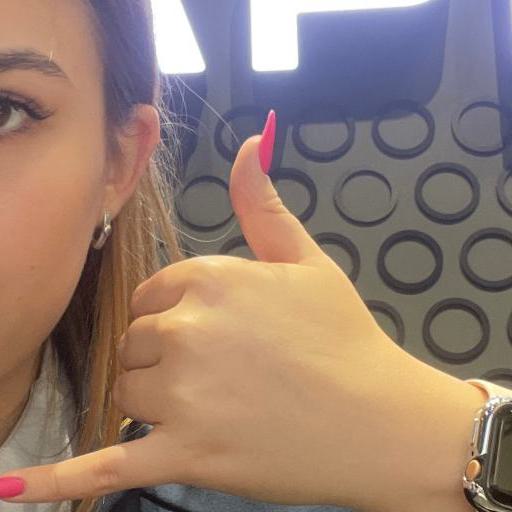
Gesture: call